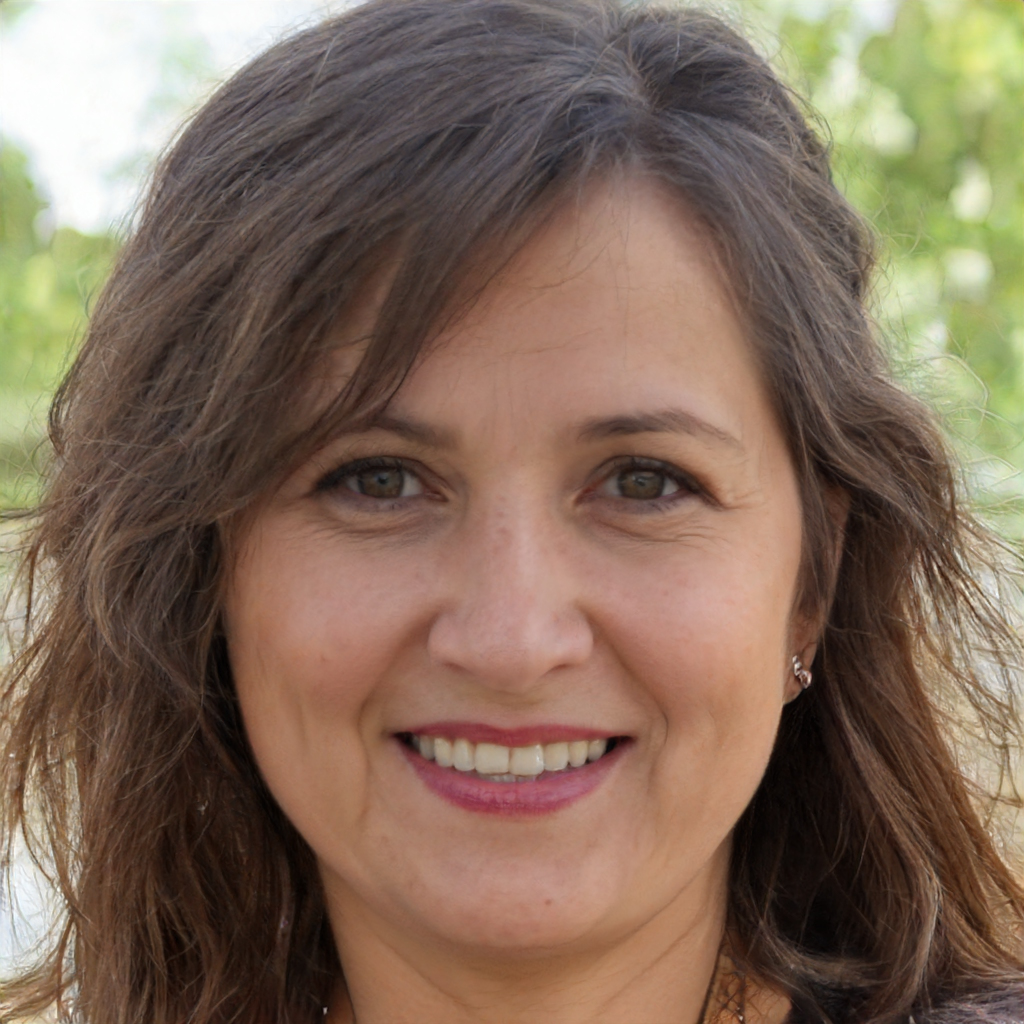
Gender: Female